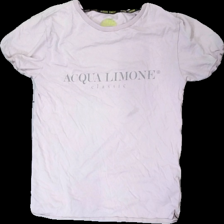
View: front
Type: T-shirt
Category: Ladies
Brand: Not in the list
Brand text on label: Acqua Limone
Colors: Pink, Yellow, Grey
Material: 100% cotton
Pattern: Logo print
Cut: Regular, C-collar
Size: S
Season: All
Stains: Minor
Holes: Minor
Damage: Stains
Damage location: middle center
Damage 2: Holes
Damage 2 location: middle center
Price range: <50
Recommended usage: Export
Description: Basic pink t-shirt with grey logo print
Comment: Washed out